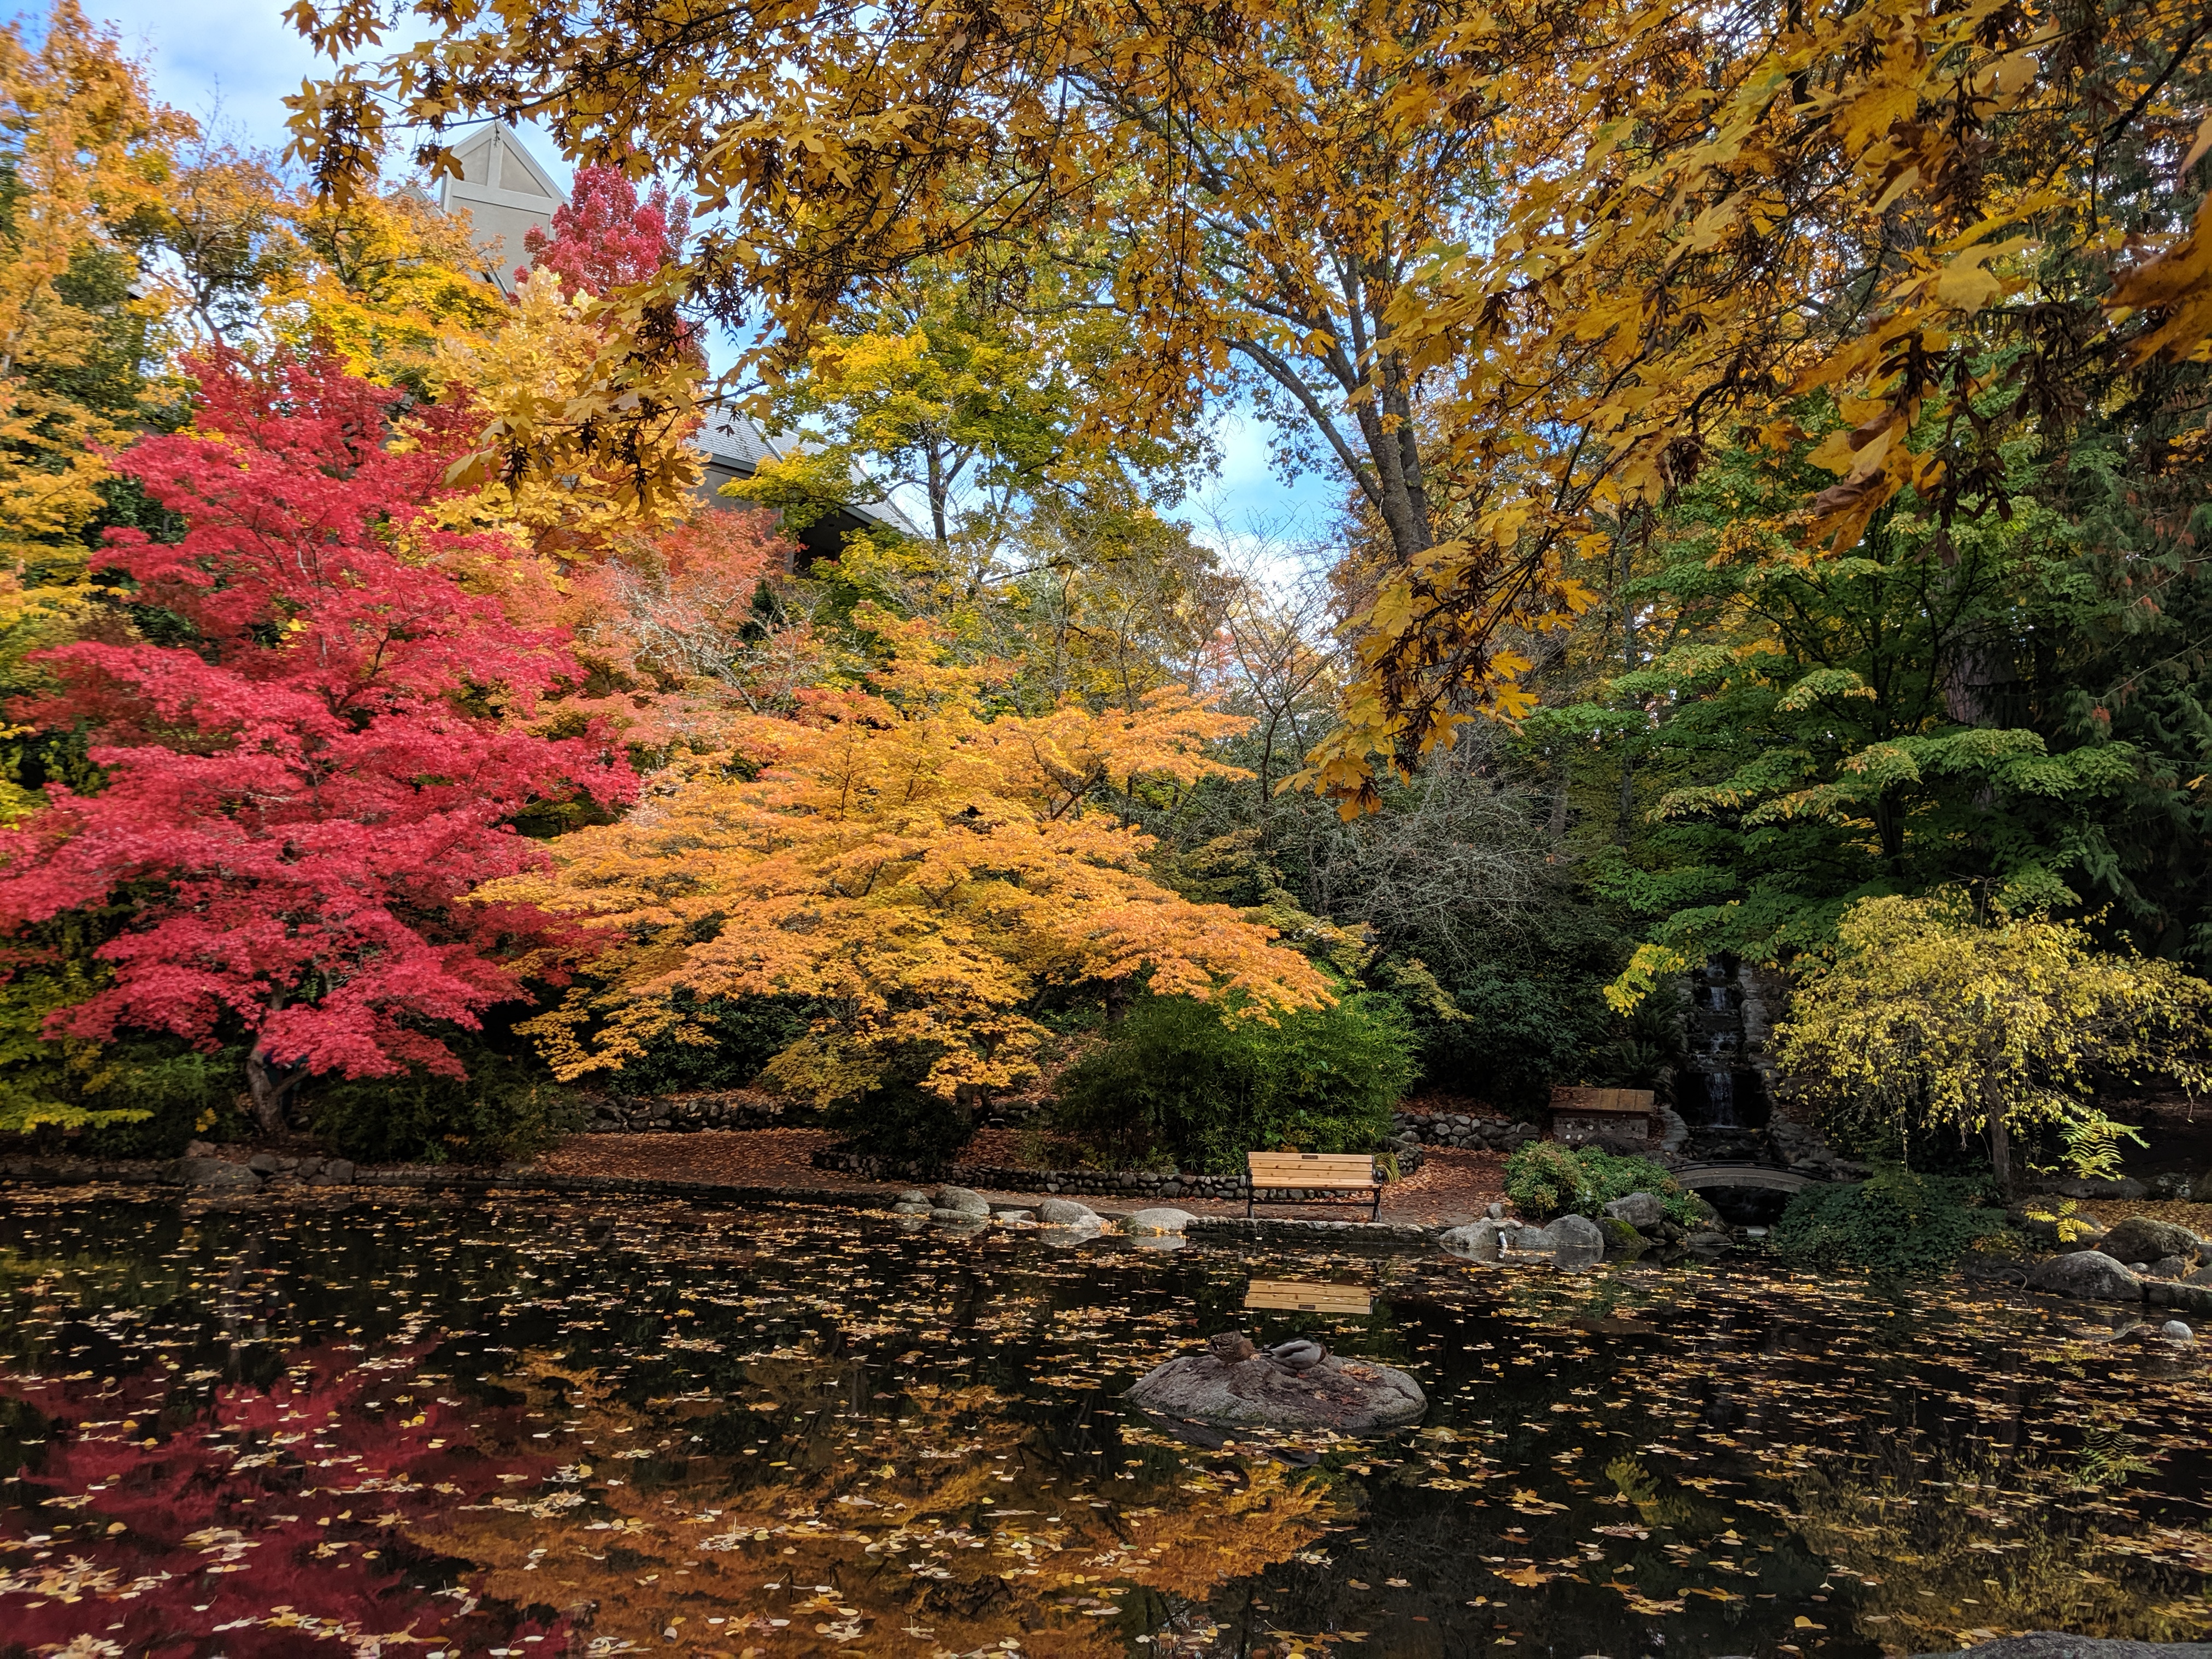
autumn, sky, leaf, plant, tree, natural landscape, grass, trunk, woody plant, deciduous, landscape, Tints and shades, twig, flowering plant, forest, groundcover, grove, temperate broadleaf and mixed forest, shrub, woodland, garden, Northern hardwood forest, plant stem, riparian zone, landscaping, old growth forest, tropical and subtropical coniferous forests, maple, valdivian temperate rain forest, maple leaf